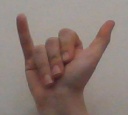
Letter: ya